1915 in Italy

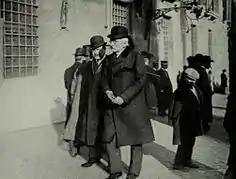
Sidney Sonnino as Foreign Minister negotiating Italy's position in the war

While World War I is raging in Europe, Italy debates its entry into the war. Originally part the Triple Alliance with Germany and Austria-Hungary, Italy secretly negotiates with the Triple Entente trying to fulfil Italy’s irredentist claims.